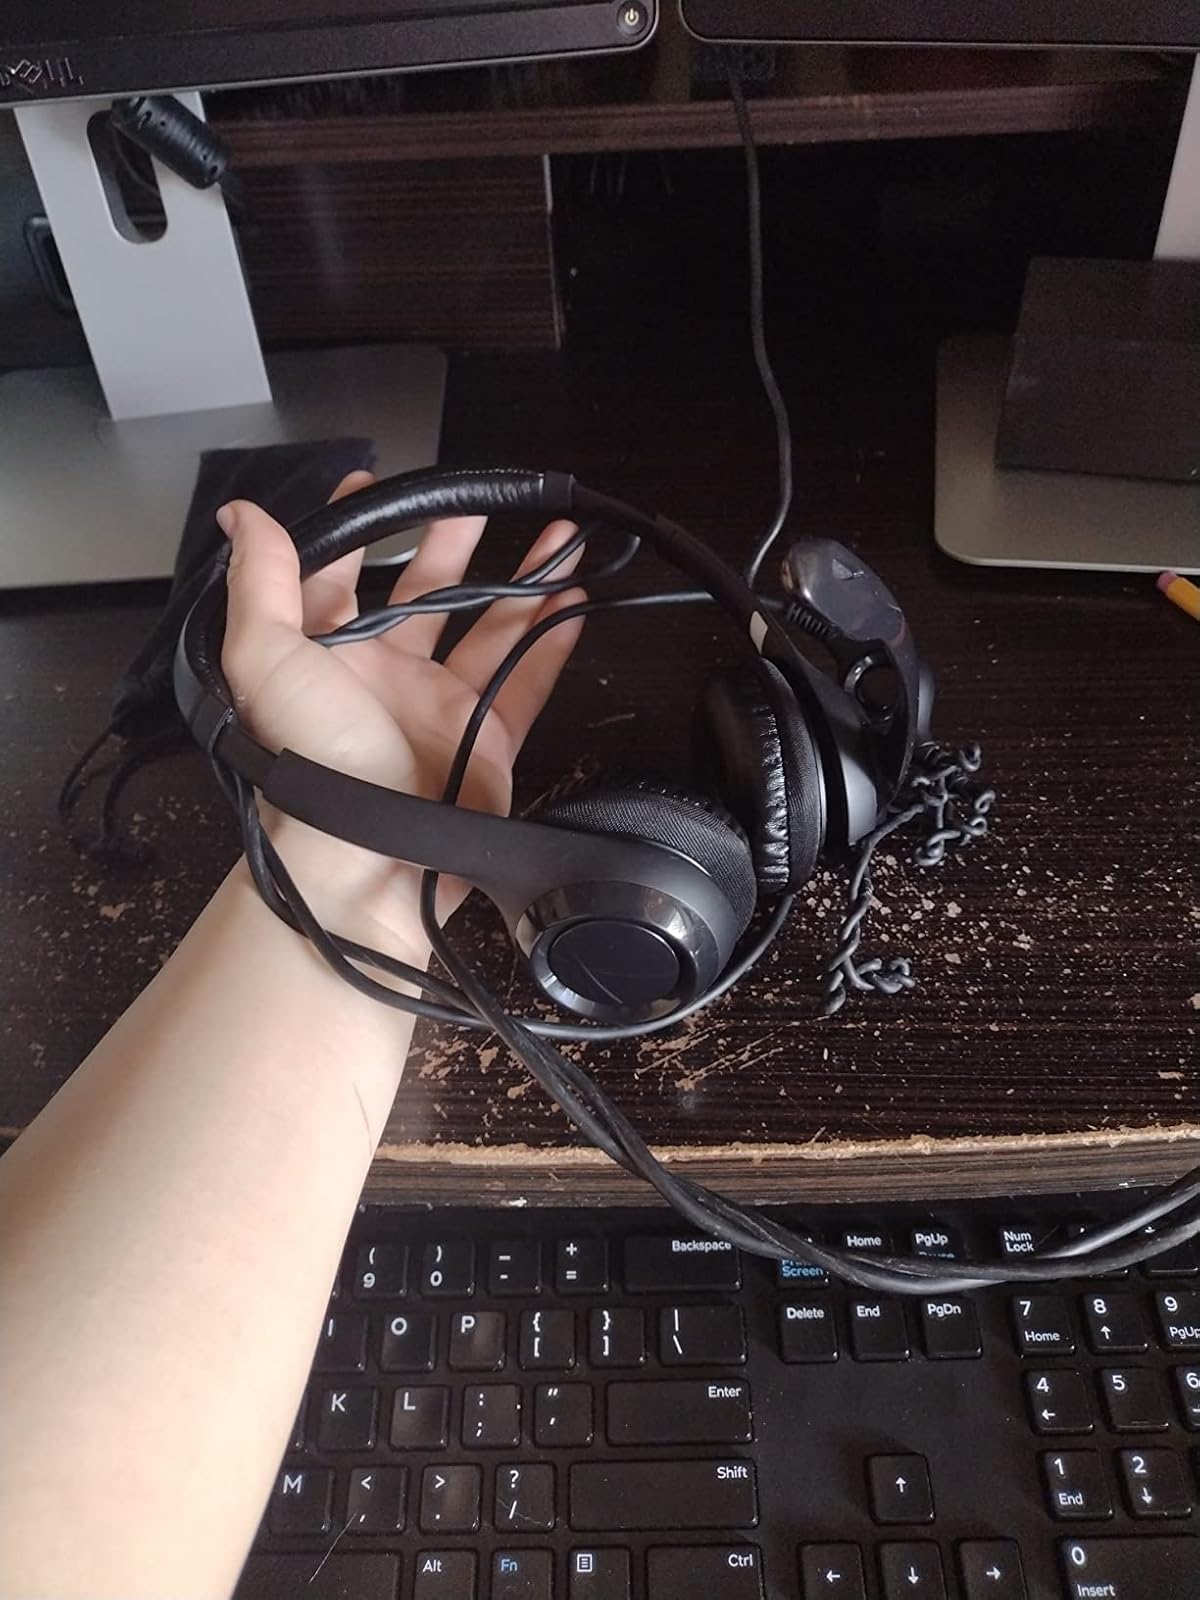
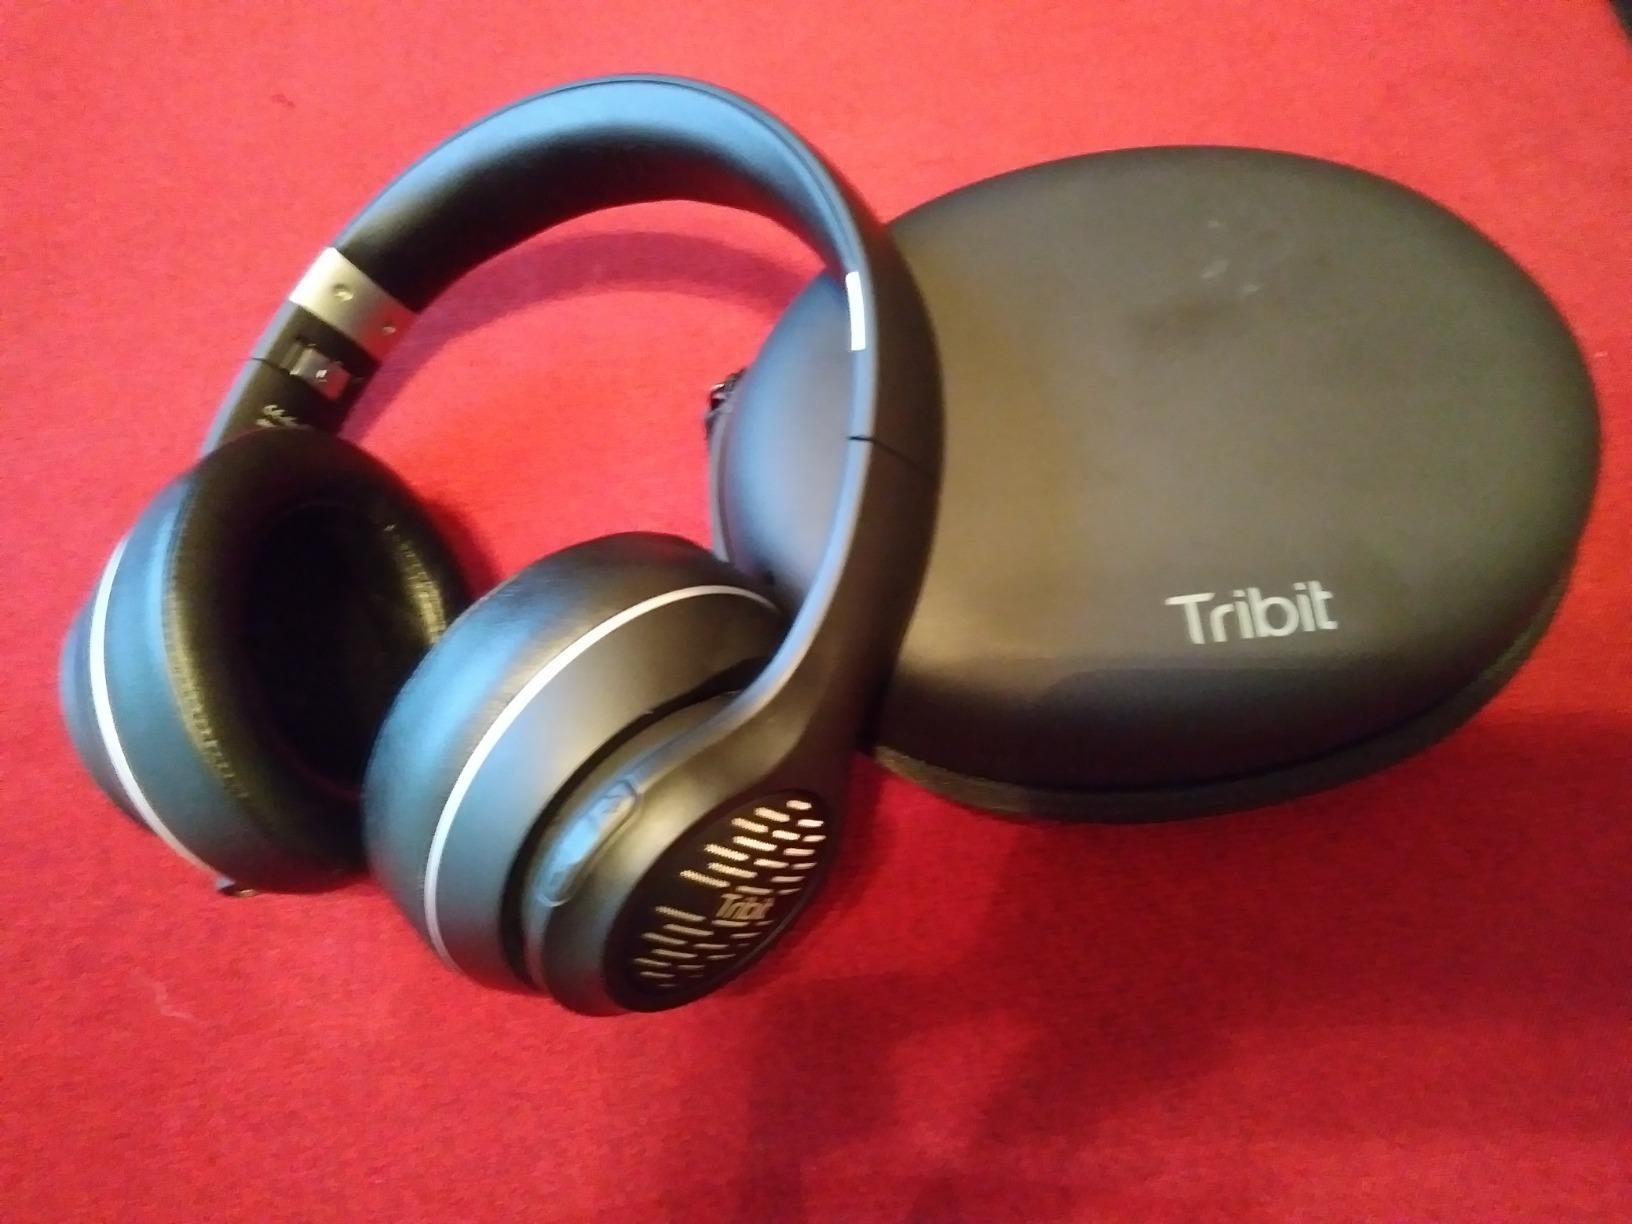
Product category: headphones
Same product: no